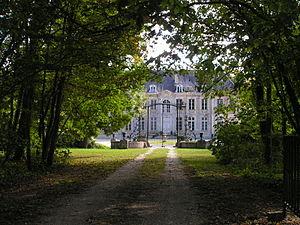
Cet article recense les monuments historiques de la Marne, en France.
Le château d'Isle-sur-Marne est un château, protégé des monuments historiques, situé à l'Isle-sur-Marne, dans le département français de la Marne.
Isle-sur-Marne est une commune française, située dans le département de la Marne en région Grand Est.